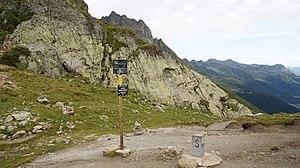
Schlappiner Joch - frontière dans la municipalité de Gargellen au Vorarlberg Autriche et la communauté Klosters (Schlappin) à Grisons (Suisse)
Le Schlappiner Joch, ou col de Schlappin, est un col de montagne à 2 201 mètres d'altitude, marquant la frontière entre le Vorarlberg et le canton des Grisons et se situant au partage des eaux du Suggadinbach au nord et de la Landquart au sud.